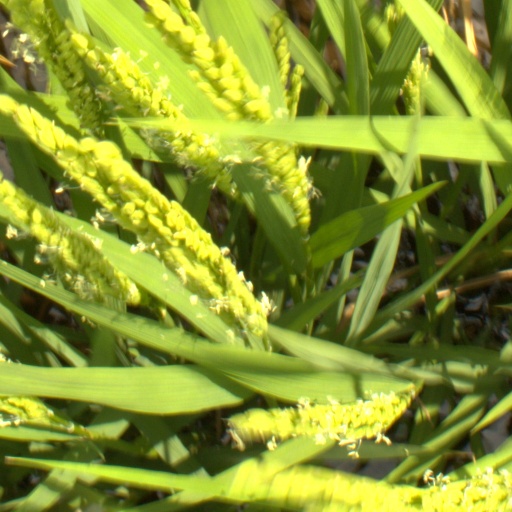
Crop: rice